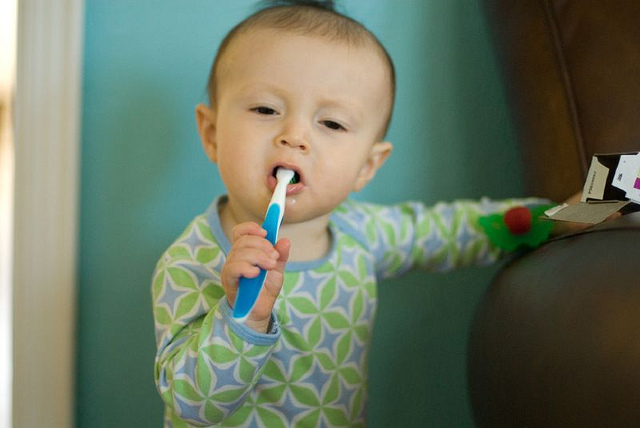
user: Given an image and a question. Answer the question in a short answer. Question: How old is the baby? Short Answer:
assistant: 1 year